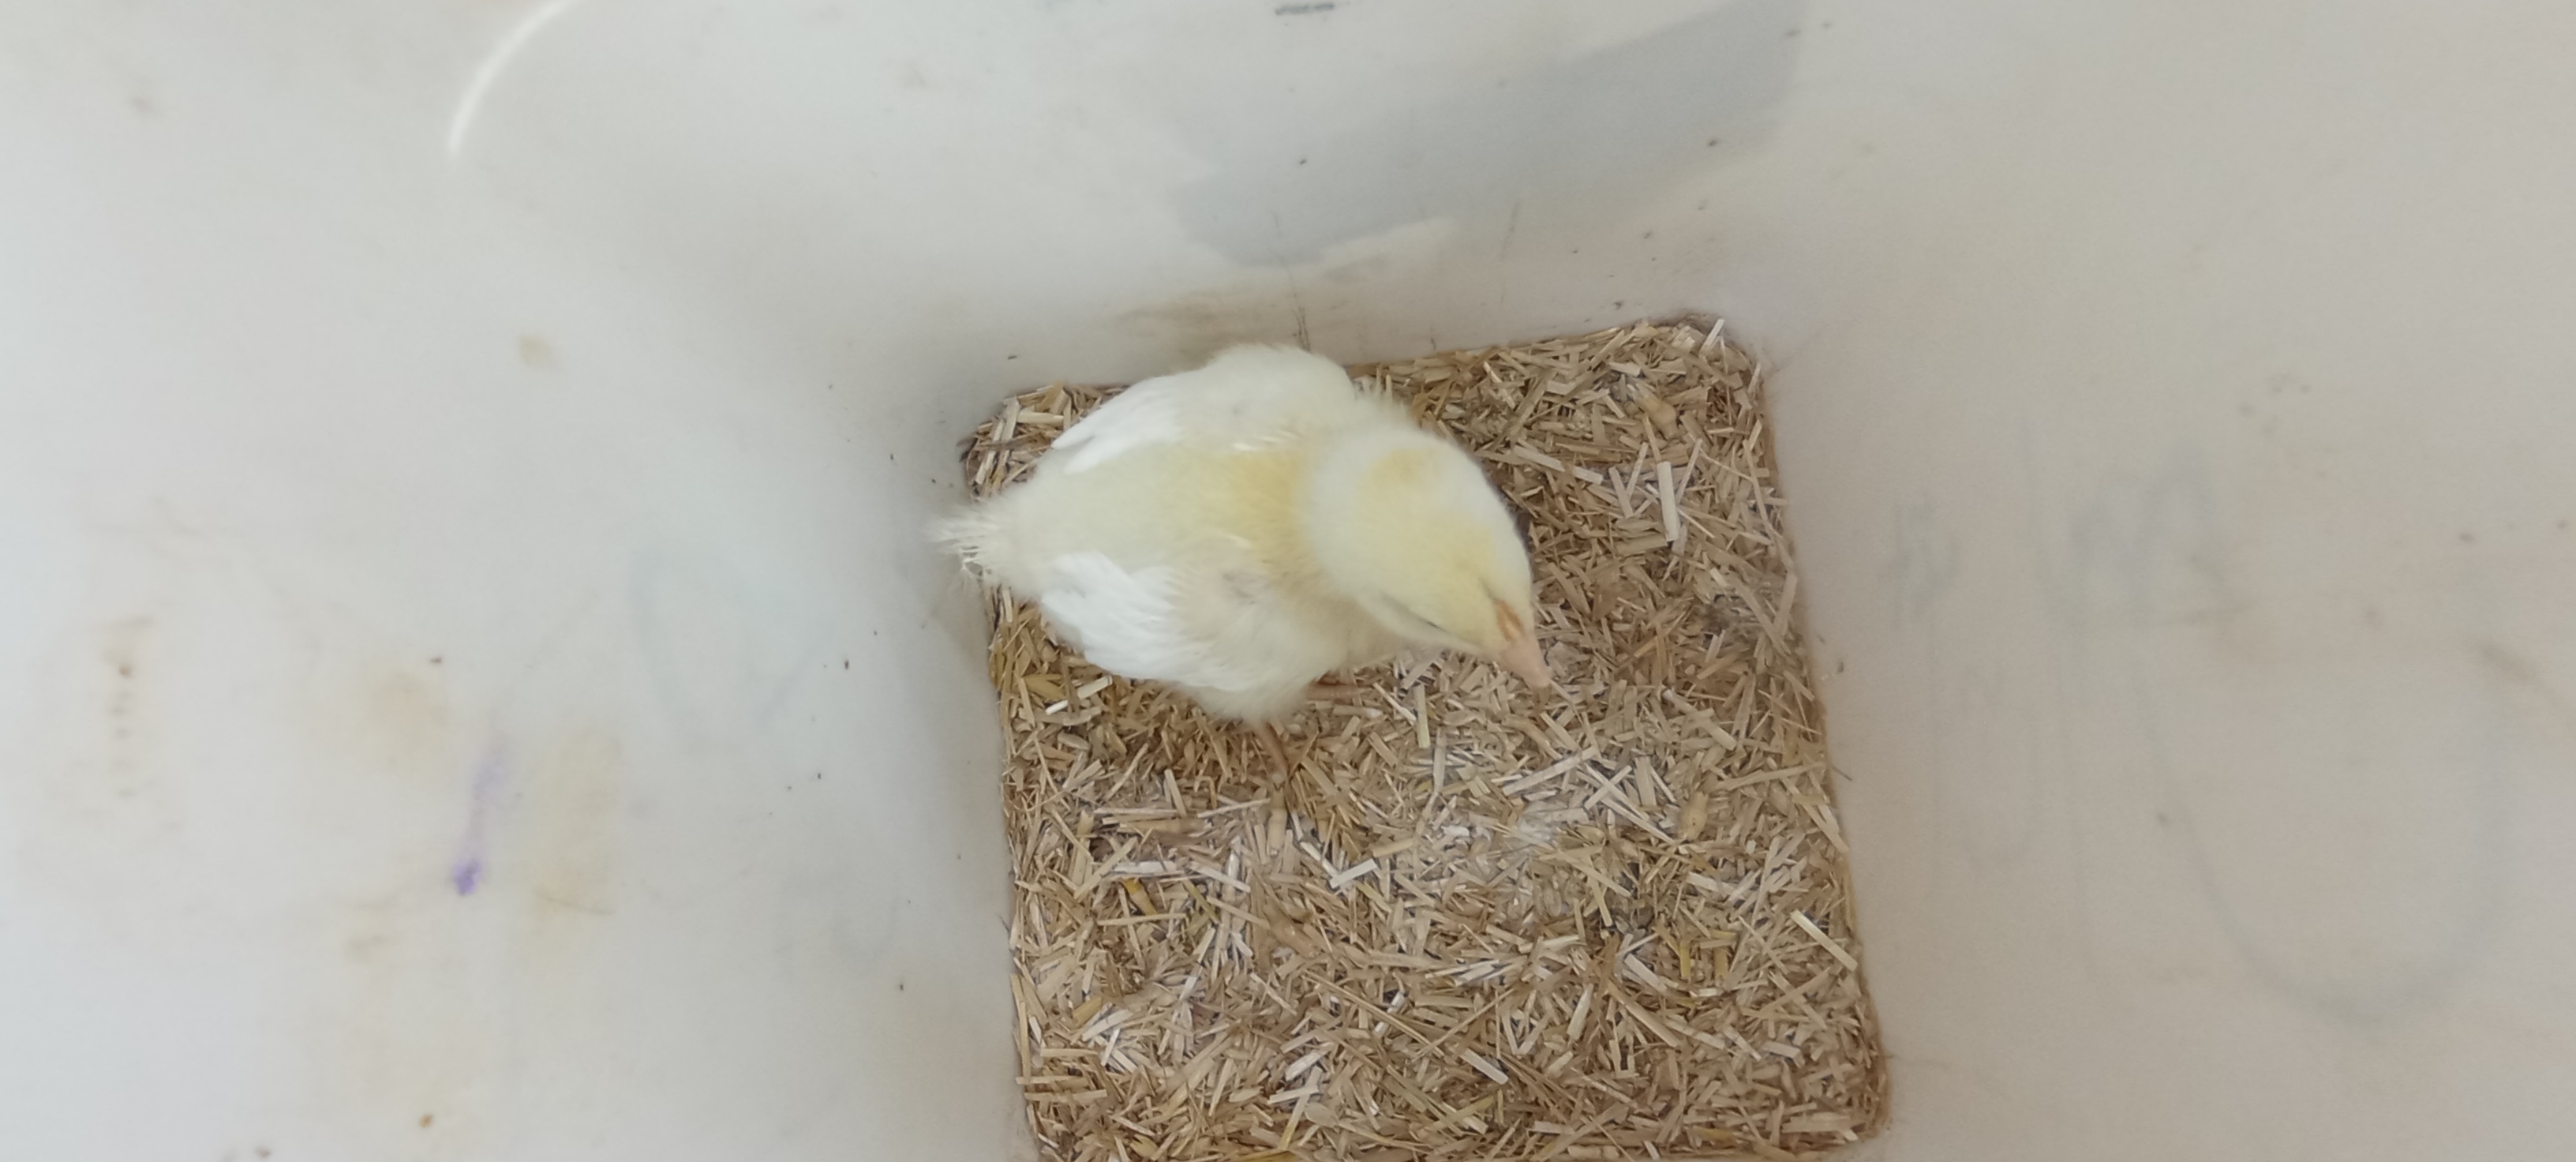
Weight: 191 g